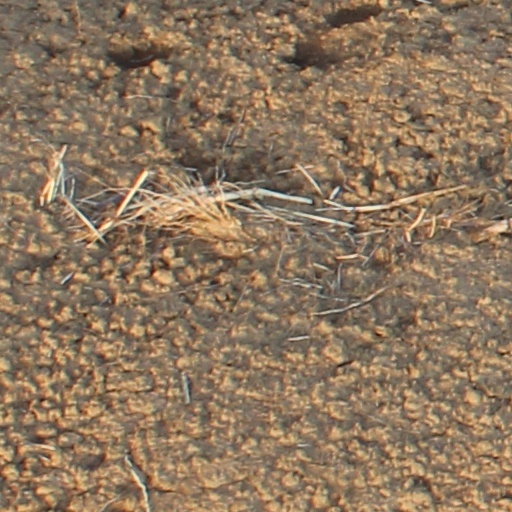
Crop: wheat